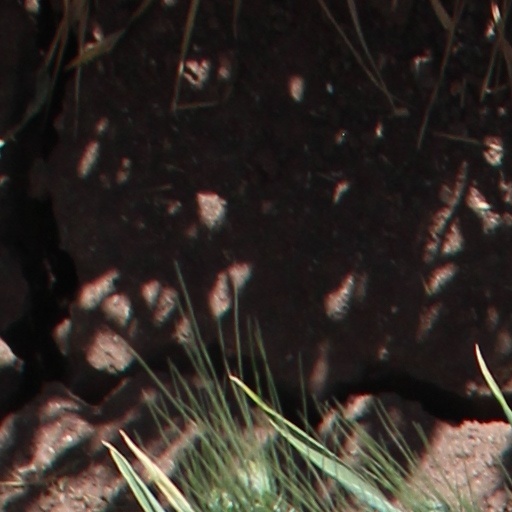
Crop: wheat